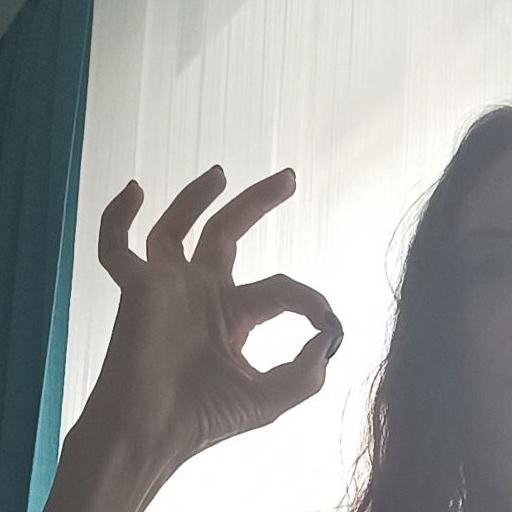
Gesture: ok